Kyo Kusanagi

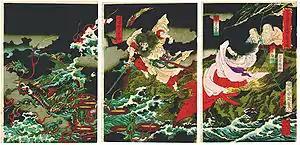
A painting of th myths involving Susanoo rescuing Kushinada-hime from Yamata no Orochi, while Ashinazuchi and Tenazuchi look on from afar. Nineteenth century woodblock print by Toyohara Chikanobu.

In the making of the game "The King of Fighters '94", director Masanori Kuwasashi expressed pressure about creating a young lead who would clash with SNK veteran fighters but after talking producer Takashi Nishiyama, he thought it would be beneficial for sales. Kyo Kusanagi was created by SNK employee Yuichiro Hiraki and designed by artist Shinichi Morioka. When designing characters for the first "King of Fighters" game, developers wanted a new, "snazzy" hero who would fight against characters from other SNK series, "Fatal Fury", "Psycho Soldier", "Ikari Warriors" and "Art of Fighting", eventually outshining them. His design was inspired by the main character of Katsuhiro Otomo's manga and film "Akira", Shotaro Kaneda. When it came to his personality, Hiraki was inspired by Joe Yabuki from the boxing manga "Ashita no Joe" as he believes hotheaded fighters like Joe were popular. The designer also cited Akira Fudo from Go Nagai's "Devilman" manga seriesr. Artist Nona said he found it difficult to design Kyo as a heroic character due to his dark traits, noting the character was also inspired by the darker Akira Fudo. Through most of his development, Kyo was named and was dressed in martial arts clothing common in fighting games of the time. Late in production, his name was changed to Kyo Kusanagi, as a means of relating the character to the "Yamata no Orochi" legend, which was the basis of the story arc of the series. The name Syo would later be used for Kyo's Another Striker in "The King of Fighters 2000". Another planned name before Syo was , but no design was elaborated from it. However, in the end, SNK chose the name Kyo as they felt it more fitting. Director Masanori Kuwasashi was responsible for the handling of the Orochi arc and how Kyo's traits are addressed in the narrative.